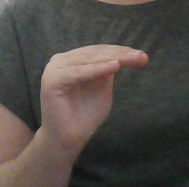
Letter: haa